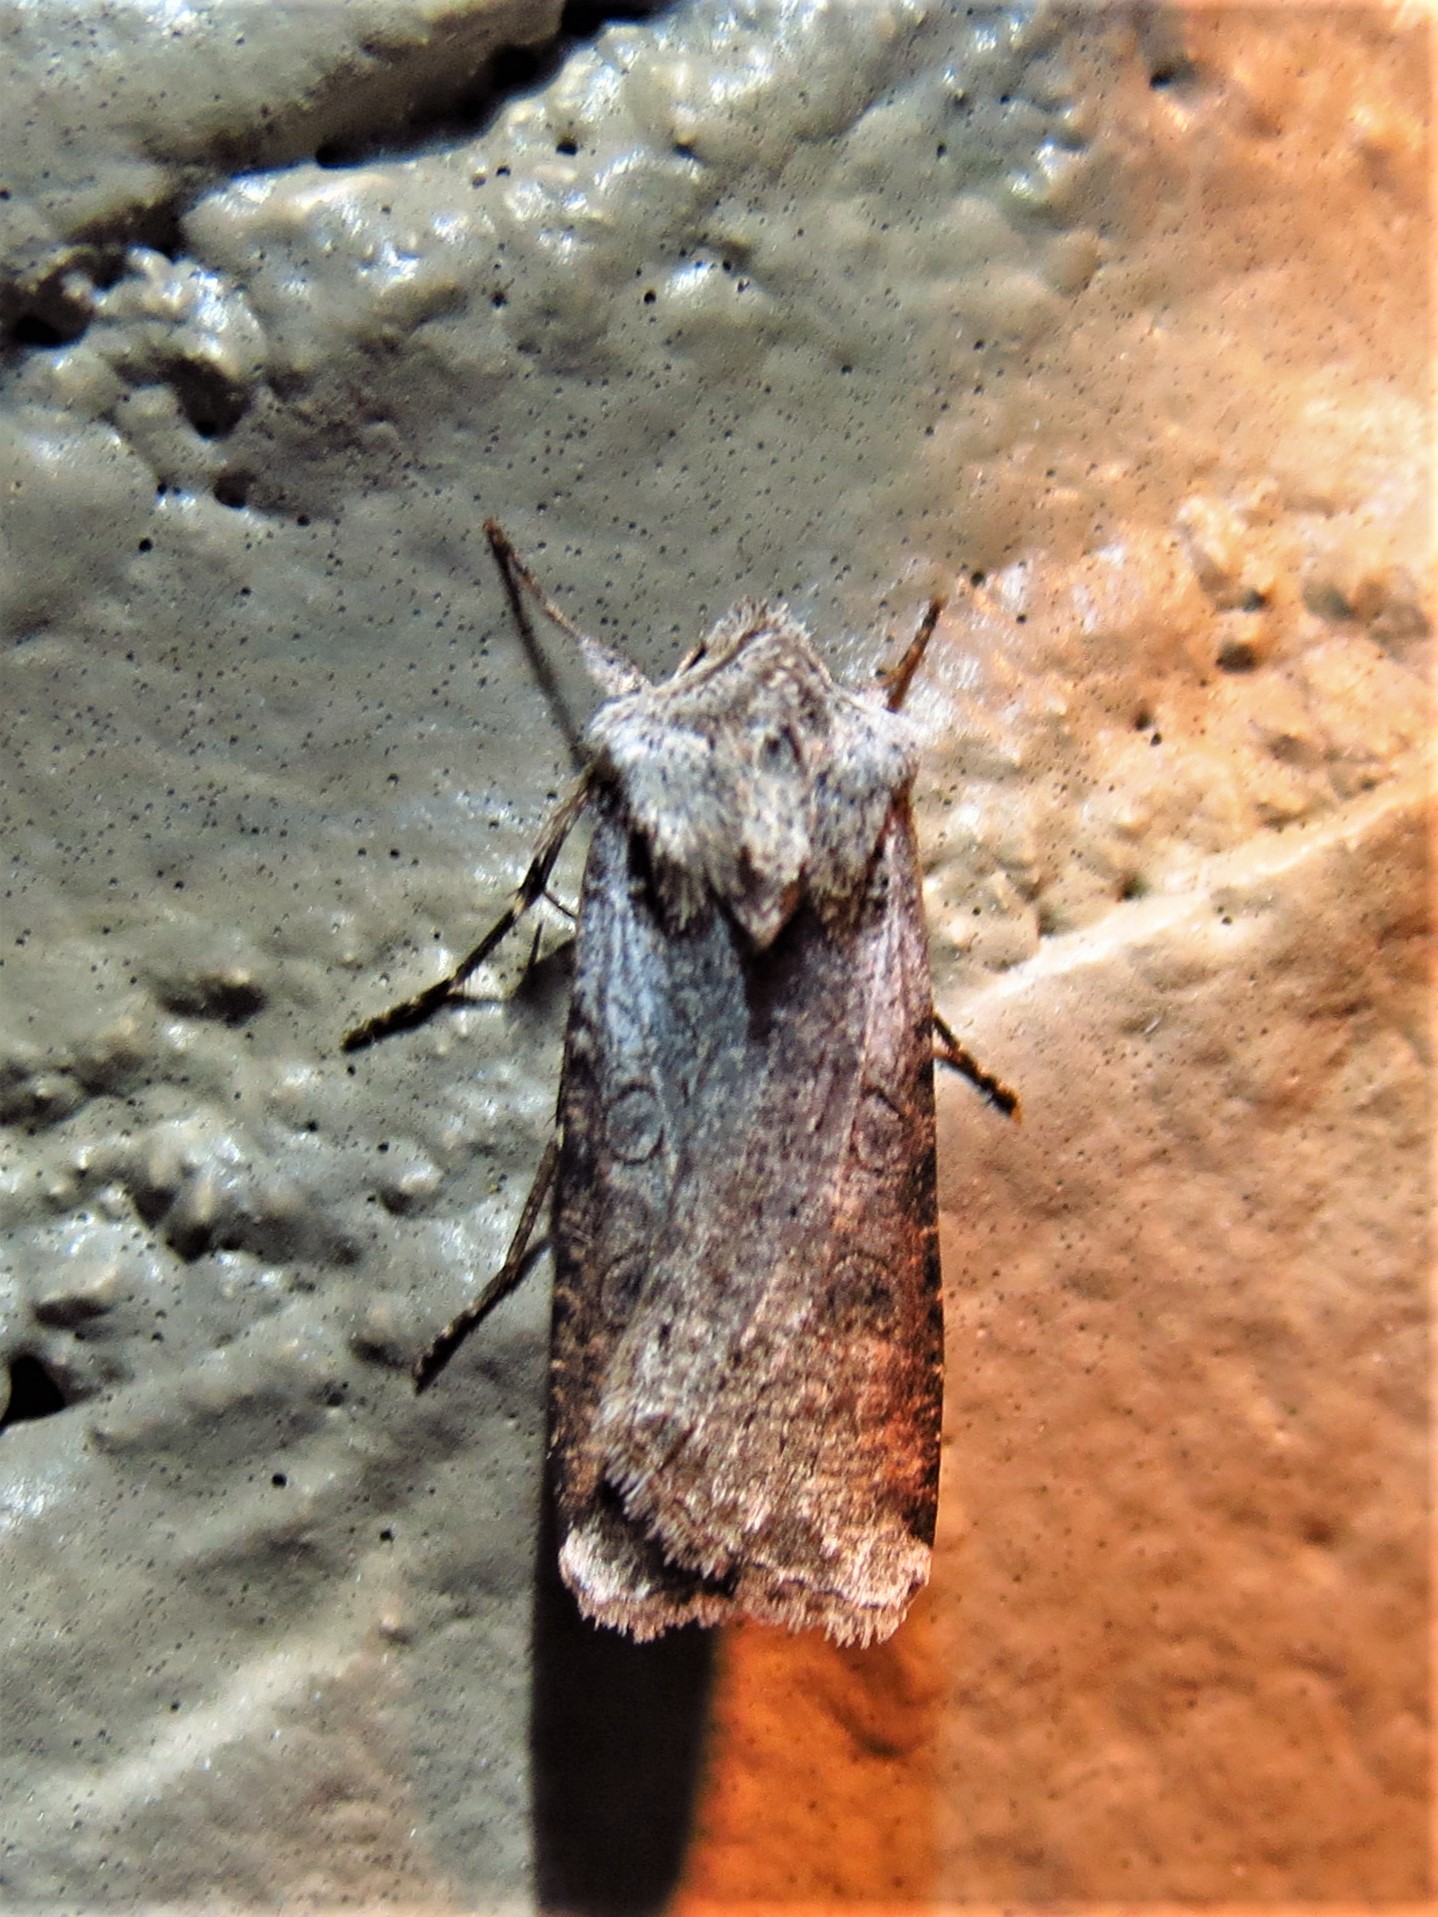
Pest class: cutworms